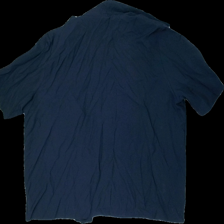
View: back
Type: Shirt
Category: Ladies
Brand: Missing
Colors: Blue
Material: 66% viscose 34% polyester
Cut: Regular
Size: 48
Season: All
Stains: Minor
Damage: fläckar
Damage location: bottom center
Damage 2 location: top center
Damage 3 location: middle right
Price range: <50
Recommended usage: Reuse
Description: mörkblå kortärmad skjorta med fläckar bak längst ner